Indonesia

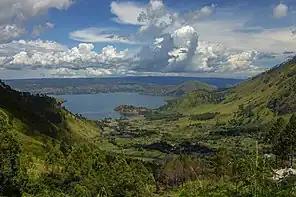
Lake Toba in North Sumatra, the world's largest volcanic lake. Indonesia is located in the Pacific Ring of Fire area

Indonesia's equatorial position ensures a relatively stable climate year-round, characterised by two main seasons: the dry season from May to October and the wet season from November to April, with no extremes of summer and winter. The climate is predominantly tropical rainforest, with cooler climates in higher areas over above sea level. The oceanic climate (Köppen "Cfb") prevails in highland areas adjacent to rainforest climates, with uniform precipitation year-round. In highland areas near the tropical monsoon and tropical savanna climates, the subtropical highland climate (Köppen "Cwb") is more pronounced during the dry season. There is a variation in rainfall patterns, with regions like western Sumatra, Java, and the interiors of Kalimantan and Papua receiving more precipitation, while areas closer to Australia, such as Nusa Tenggara, are drier. The warm waters covering 81% of Indonesia's area keep land temperatures stable, with high humidity (70–90%) and moderate, predictable winds influenced by monsoon cycles. Major weather hazards include strong currents in straits, such as the Lombok and Sape Straits, rather than typhoons or storms.